Neosomy

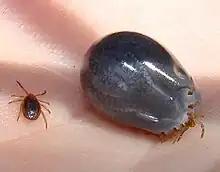
An unfed and a fed ixodid tick

Larvae of some chiggers can increase in size massively via neosomy, such as "Vatacarus" (from sea kraits) enlarging by 1500 times or more, and "Riedlinia" (from bats) by up to 750 times.